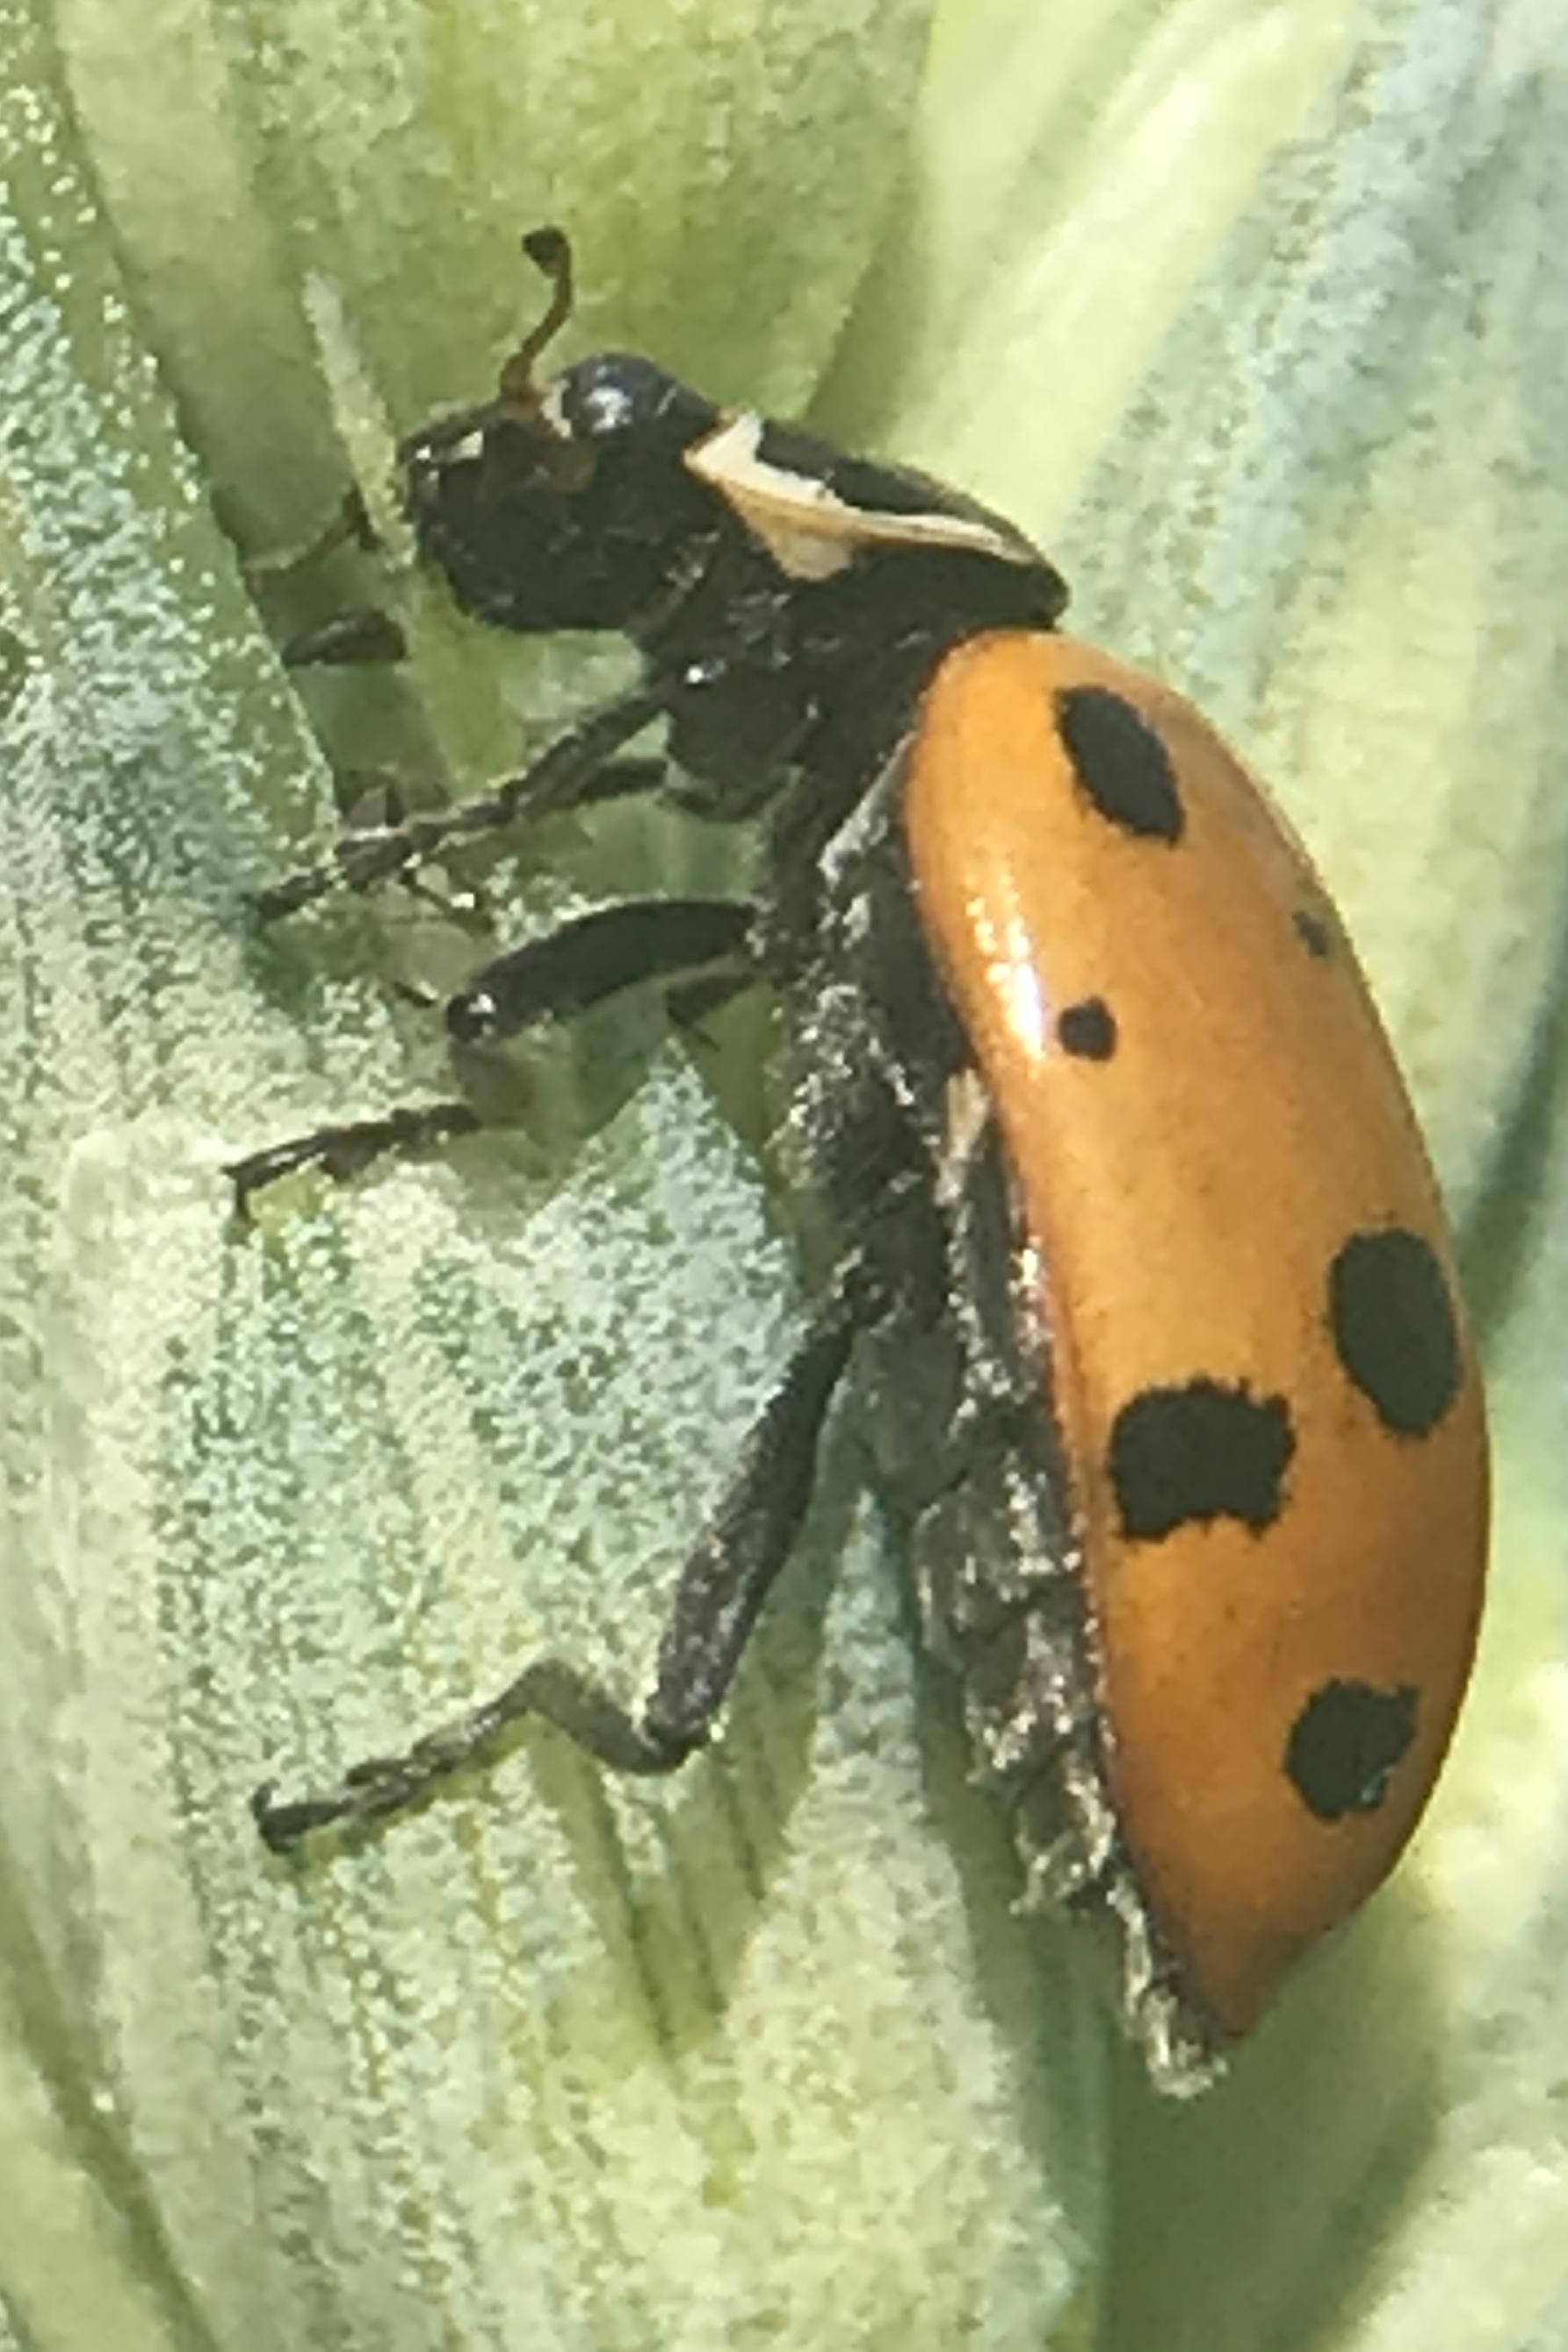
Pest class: predators